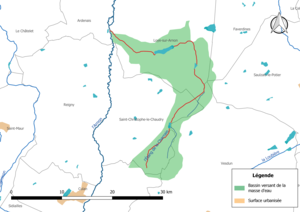
Carte de la masse d'eau «
L'Étang de la Charnaie est un cours d'eau français qui coule dans le département du Cher. C'est un affluent de l'Arnon en rive droite et donc un sous-affluent de la Loire.